Philaenis

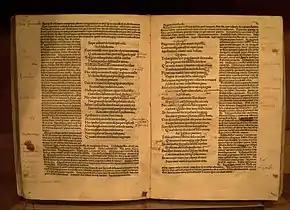
1490 Latin edition of Martial's "Epigrams", which, prior to the discovery of P. Oxy. 2891, were one of the main sources of information about Philaenis

The Roman epigrammatist Martial, who wrote in the late first century AD, uses a fictional character named Philaenis in his satires, who may have been partially based on the persona of Philaenis of Samos. Martial's Philaenis is portrayed as figure of his own time, not as a person from the distant past. She is described a stereotypical tribade, who sodomizes boys, has sex with women, engages in cunnilingus, and lifts weights. In epigram 7.67.1, Martial introduces Philaenis, declaring: